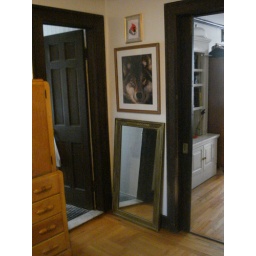
Adam's wolf, my cardinal in a suit, and the heavy mirror (and the door to the bathroom).